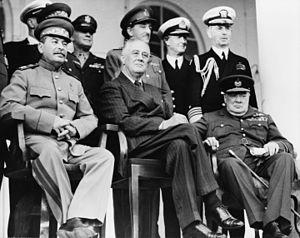
Le communisme est initialement un ensemble de doctrines politiques, issues du socialisme et, pour la plupart, du marxisme, s'opposant au capitalisme et visant à l'instauration d'une société sans classes sociales, sans salariat et une mise en place d'une totale socialisation économique et démocratique des moyens de production.